Alhambra

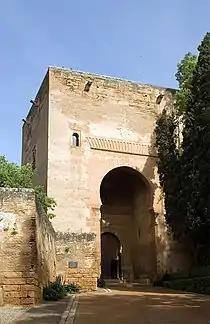

Restoration work on the Alhambra was undertaken in 1828 by the architect José Contreras, endowed in 1830 by Ferdinand VII. After the death of Contreras in 1847, it was continued by his son Rafael (died 1890) and his grandson Mariano Contreras (died 1912). The Contreras family members continued to be the most important architects and conservators of the Alhambra up until 1907. During this period, they generally followed a theory of "stylistic restoration", which favoured the construction and addition of elements to make a monument "complete" but not necessarily corresponding to any historical reality. They added elements which they deemed to be representative of what they thought was an "Arabic style", emphasizing the Alhambra's purported "Oriental" character. For example, in 1858–1859 Rafael Contreras and Juan Pugnaire added Persian-looking spherical domes to the Court of the Lions and to the northern portico of the Court of the Myrtles, even though these had nothing to do with Nasrid architecture.